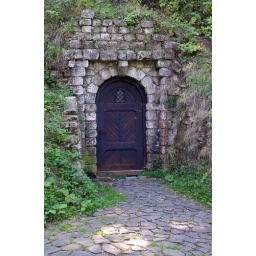
A door under the mountain upon which sits Castle Bran, the home of Vlad Tepes, better known as Dracula.